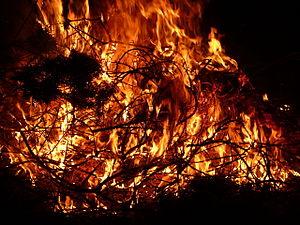
Le brûlage à l'air libre désigne l'élimination de divers types de déchets par des feux ouverts à l'extérieur.